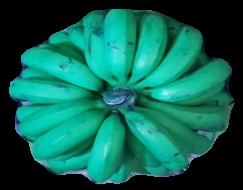
Variety: pachbale
Grade: grade2